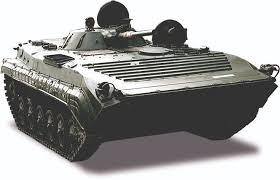
Label: BMP